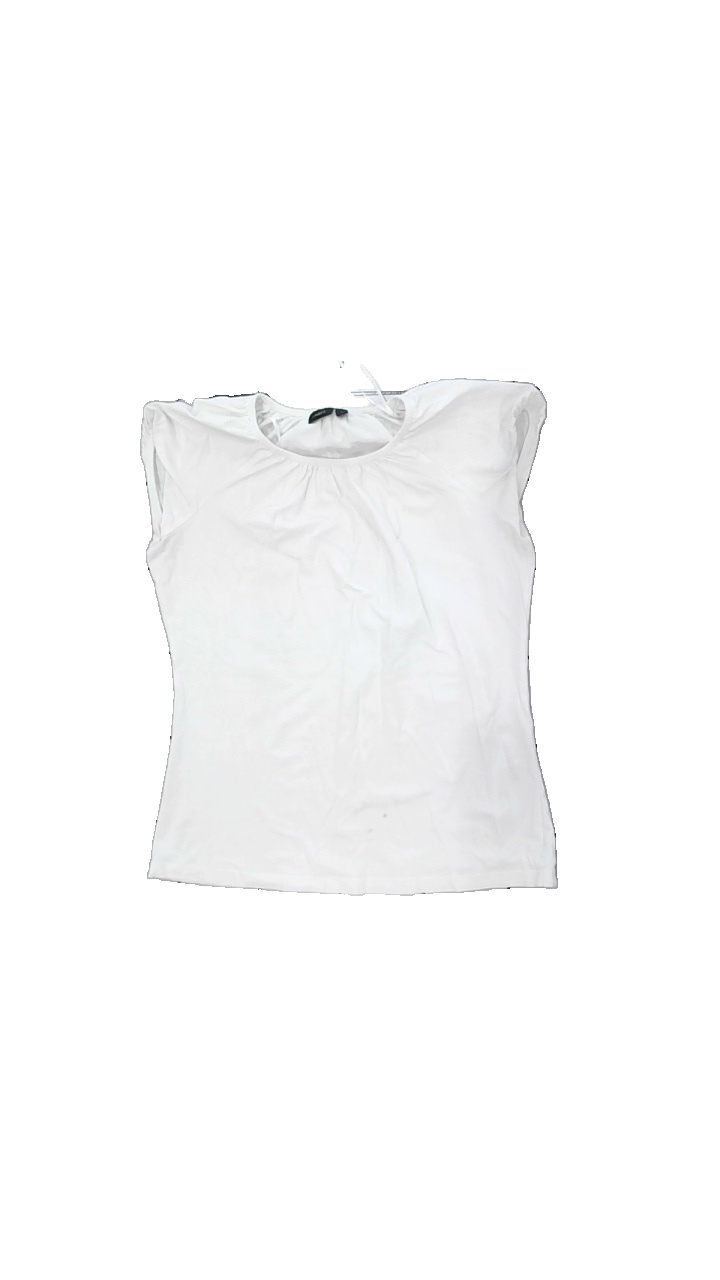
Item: Top (Ladies)
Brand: Lindex
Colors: White
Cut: Regular
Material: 100% cotton
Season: All
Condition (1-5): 3
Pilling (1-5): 5
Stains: Minor
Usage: Export
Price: <50